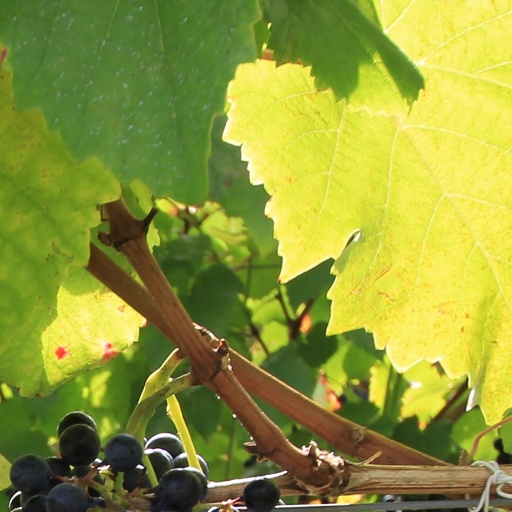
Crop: grape